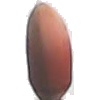
Label: hazelnut